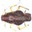
Label: cockroach